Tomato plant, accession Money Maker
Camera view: vertical (180 deg); turntable rotation: 60 degrees
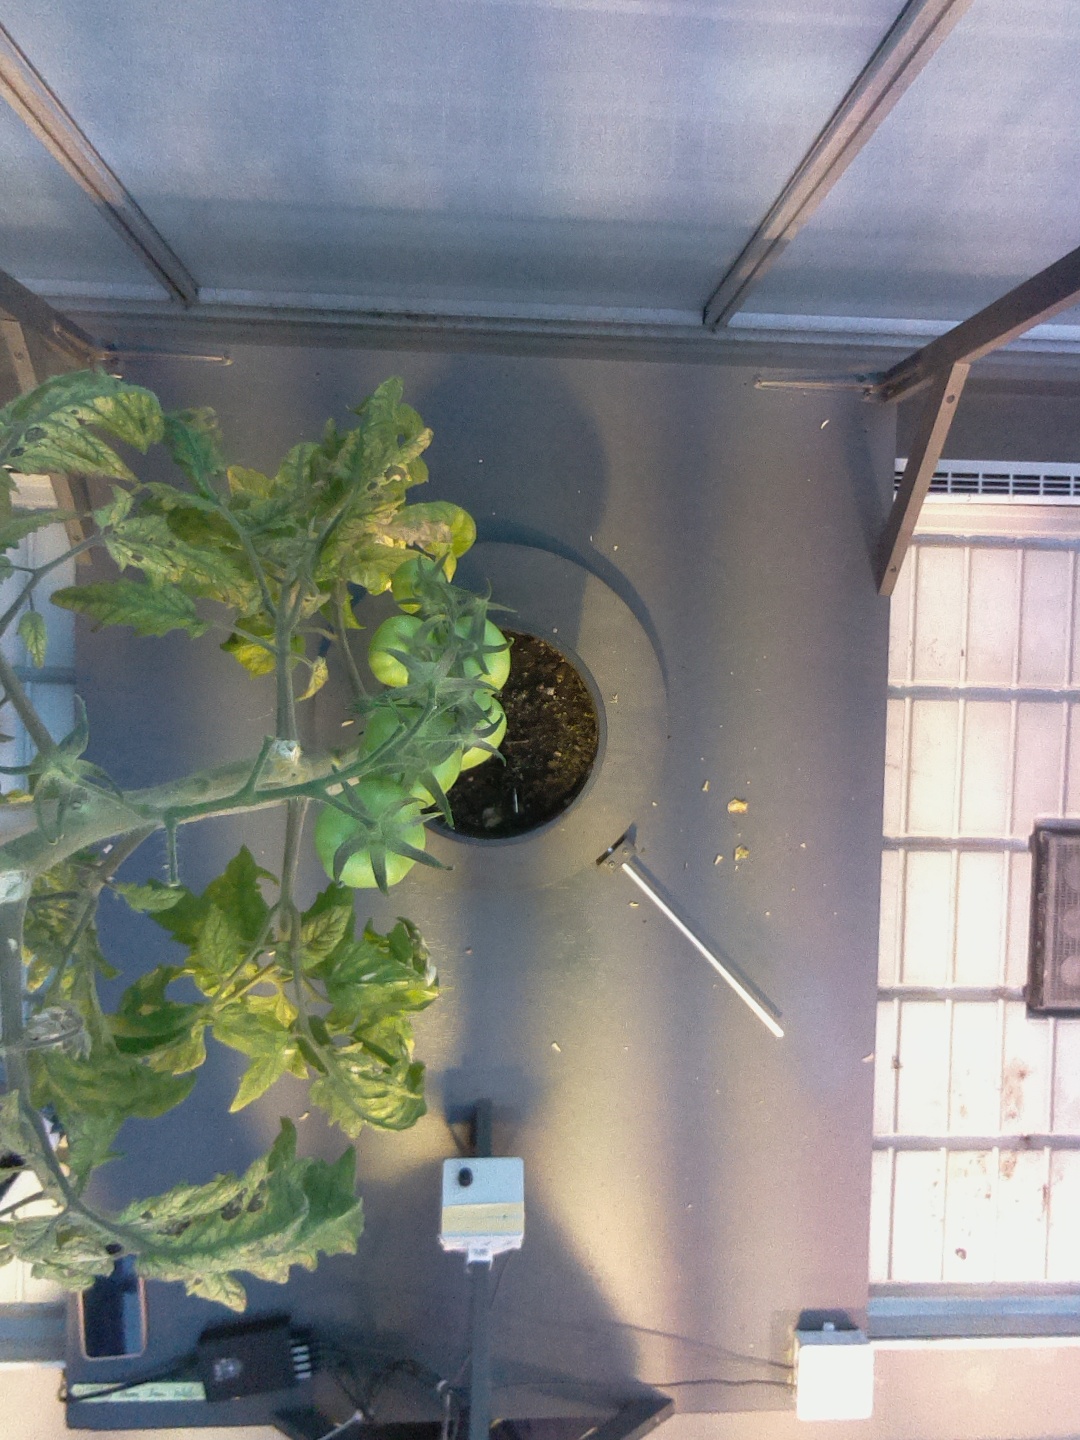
BBCH growth stage 79: 90% -100% of final fruit size